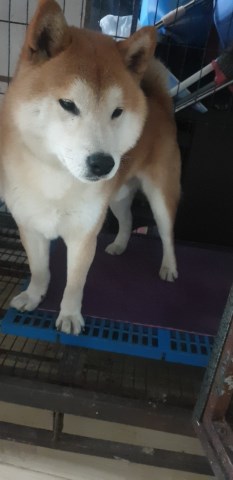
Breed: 1043-n000001-Shiba_Dog